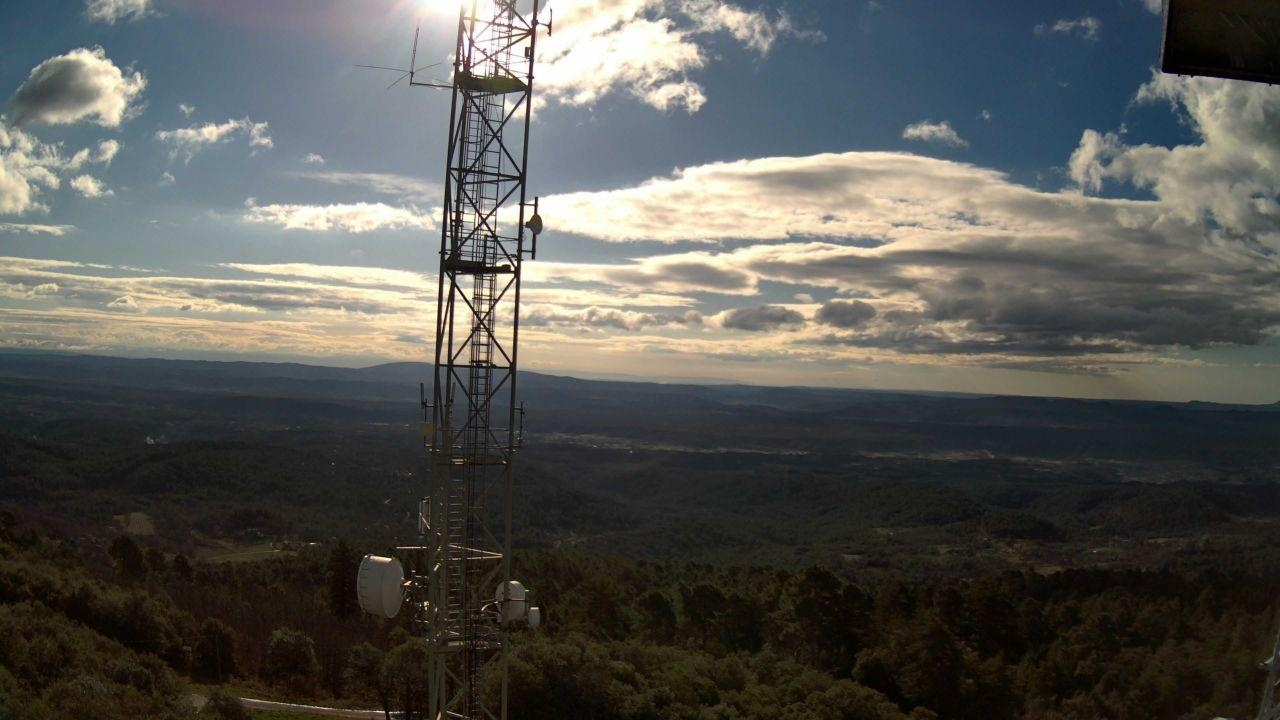
Fire: no
Smoke: yes